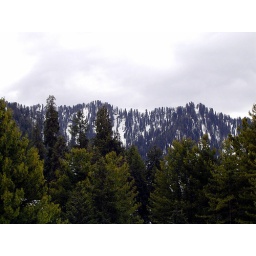
a view of thick pine forest around Malam Jabba.